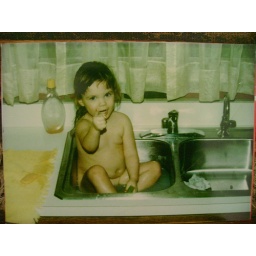
little valerie in the kitchen sink